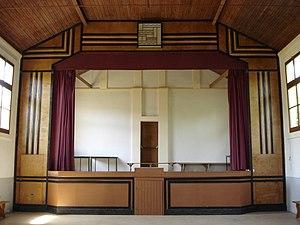
Salle des Fêtes de Saint-Laurent sur Save (Haute-Garonne, France)
Saint-Laurent est une commune française située dans le département de la Haute-Garonne, en région Occitanie.